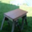
Label: table